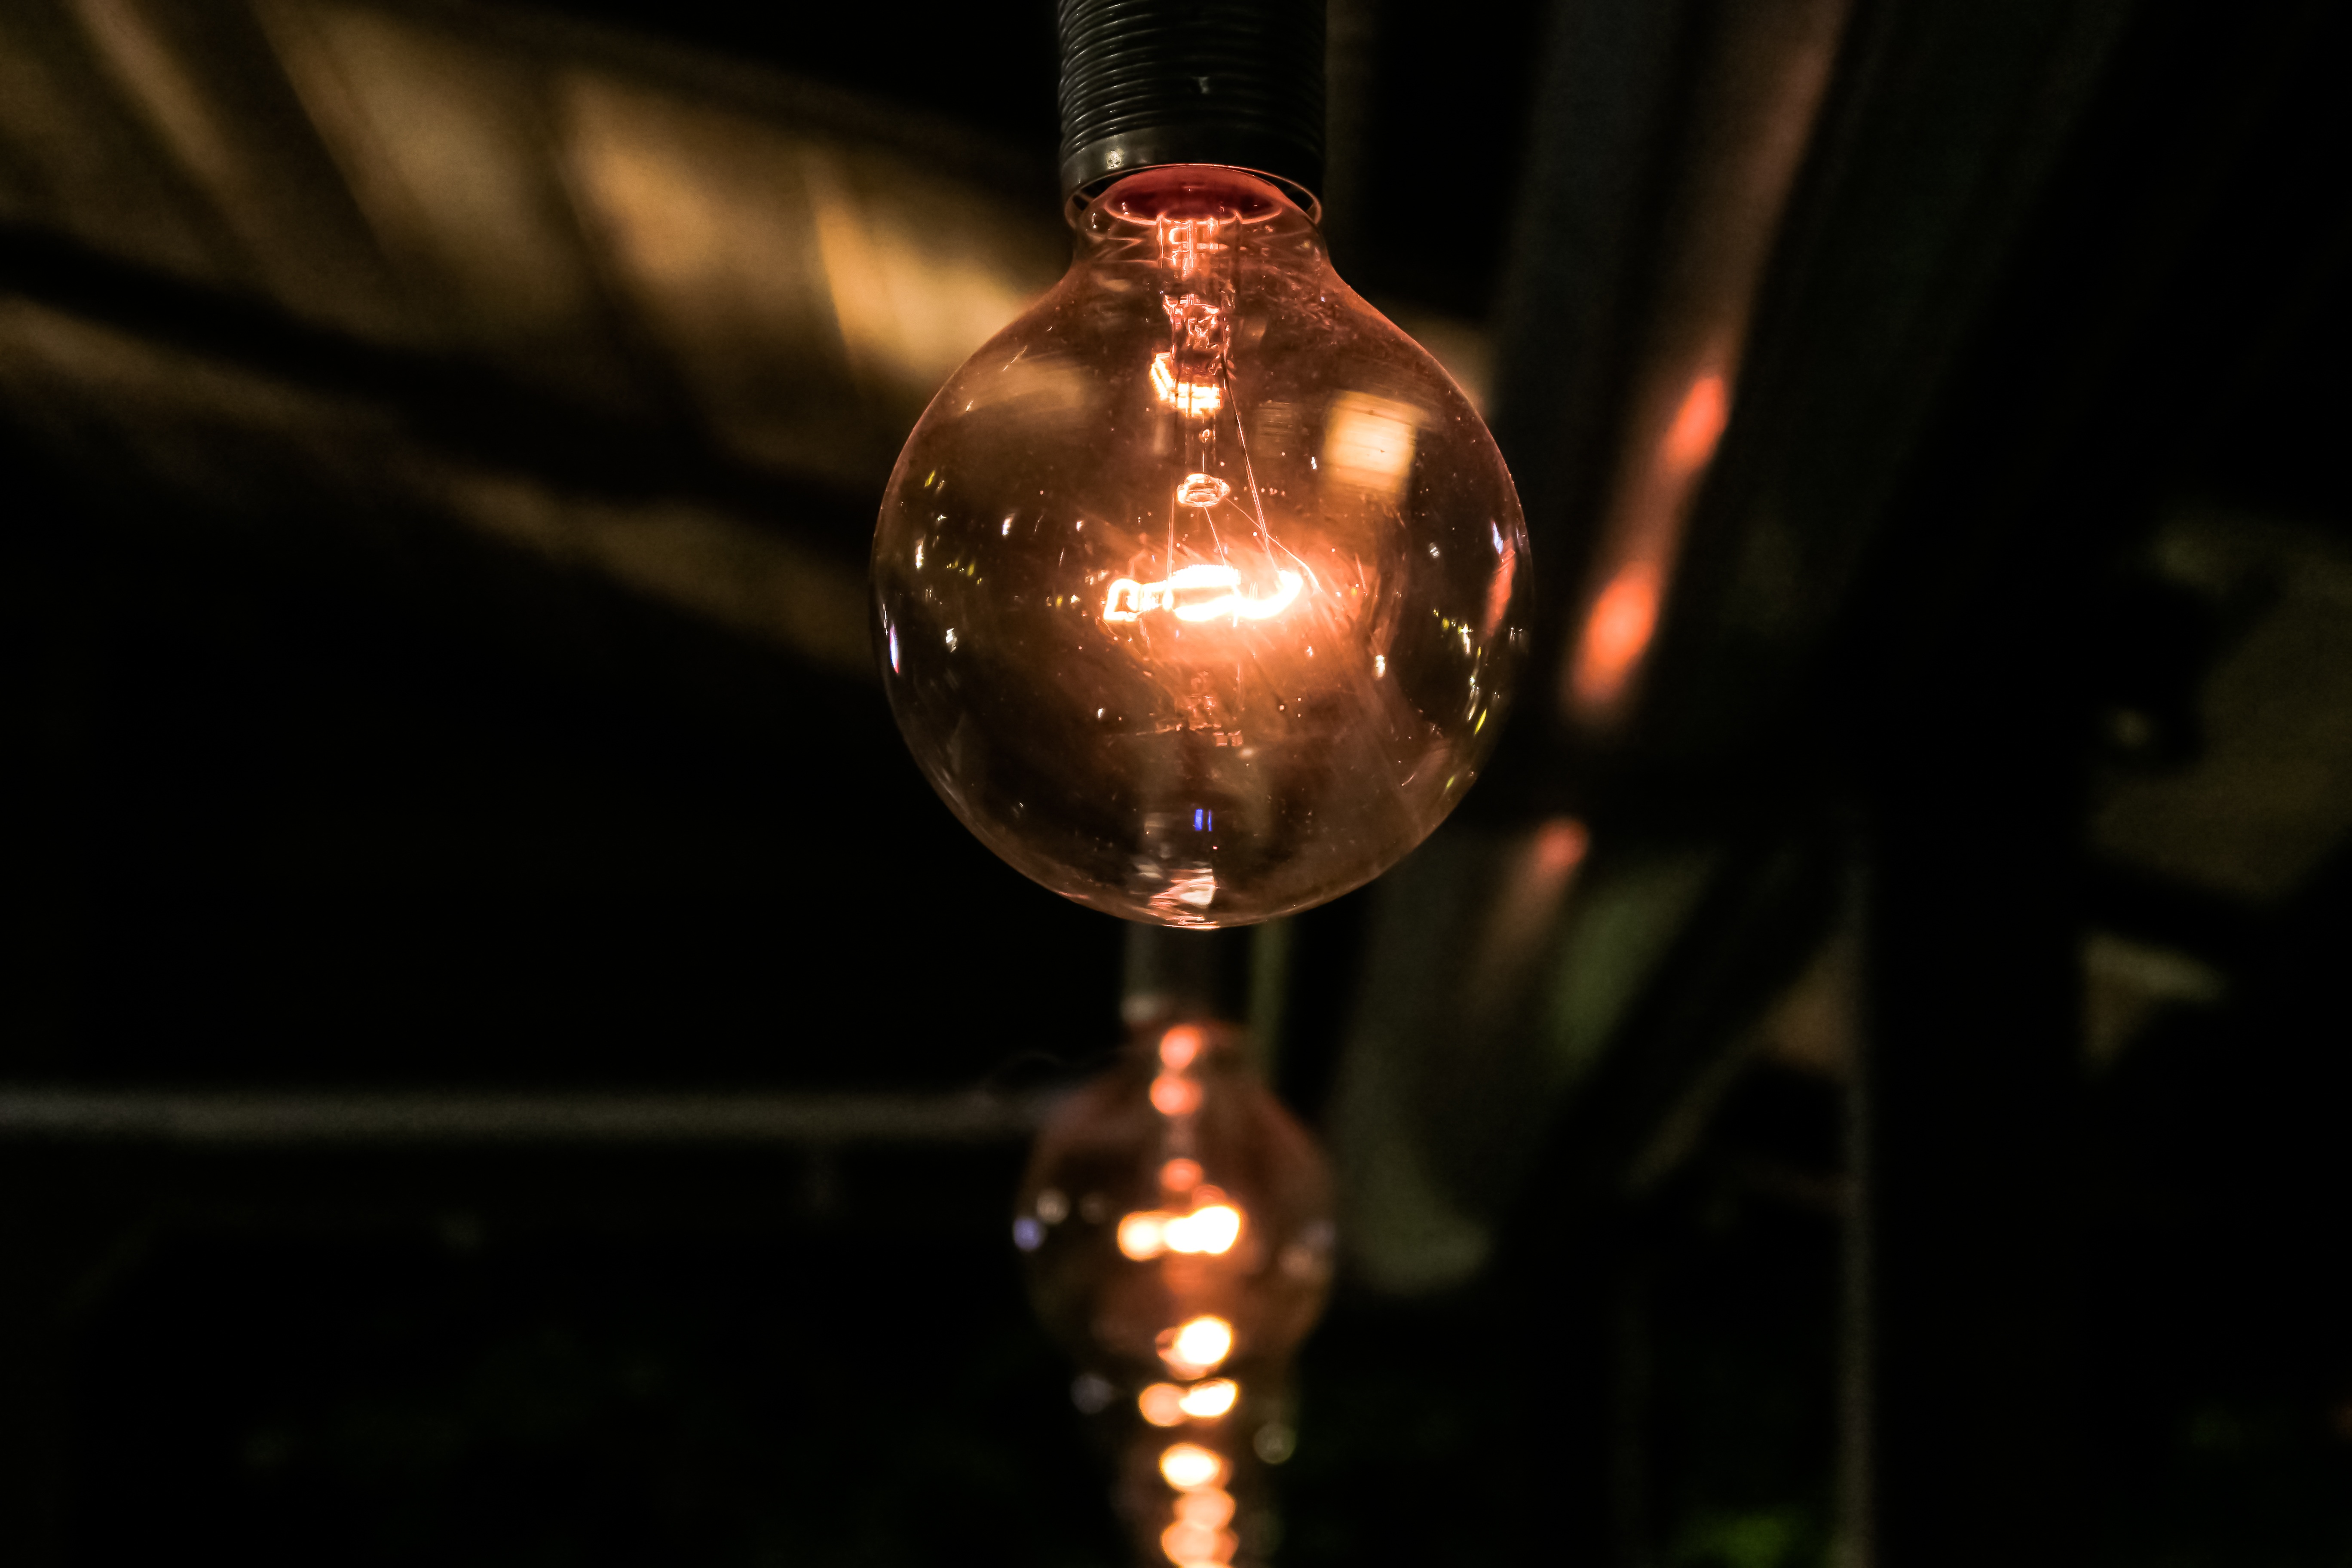
light, night, glass, darkness, lighting, wine glass, macro photography, incandescent light bulb